Perahu payang

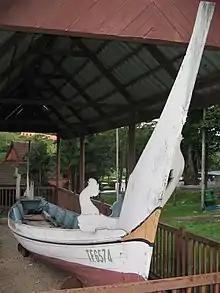
A payang in Muzium Negara, Malaysia.

Perahu payang or simply payang is a traditional Malay open fishing boat. They are usually found in Terengganu, and to a lesser extent, Kelantan, Pahang, and Johor coasts. A few examples normally come down to Singapore to operate during the period of the north-east monsoon in the South China Sea.